Lactarius pyrogalus

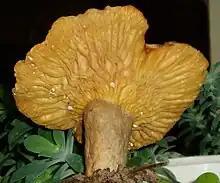
An underside view of "L. pyrogalus" showing the widely spaced gills exuding drops of white latex.

"Lactarius pyrogalus" produces a light ochre spore print; the spores are broadly elliptic, with warts generally joined by a moderately thick ridges in a well-developed network. The spores are 7–8 by 5.5–7 μm in size. The spores are amyloid, meaning they stain dark blue in Melzer's reagent, and feature an incomplete net.